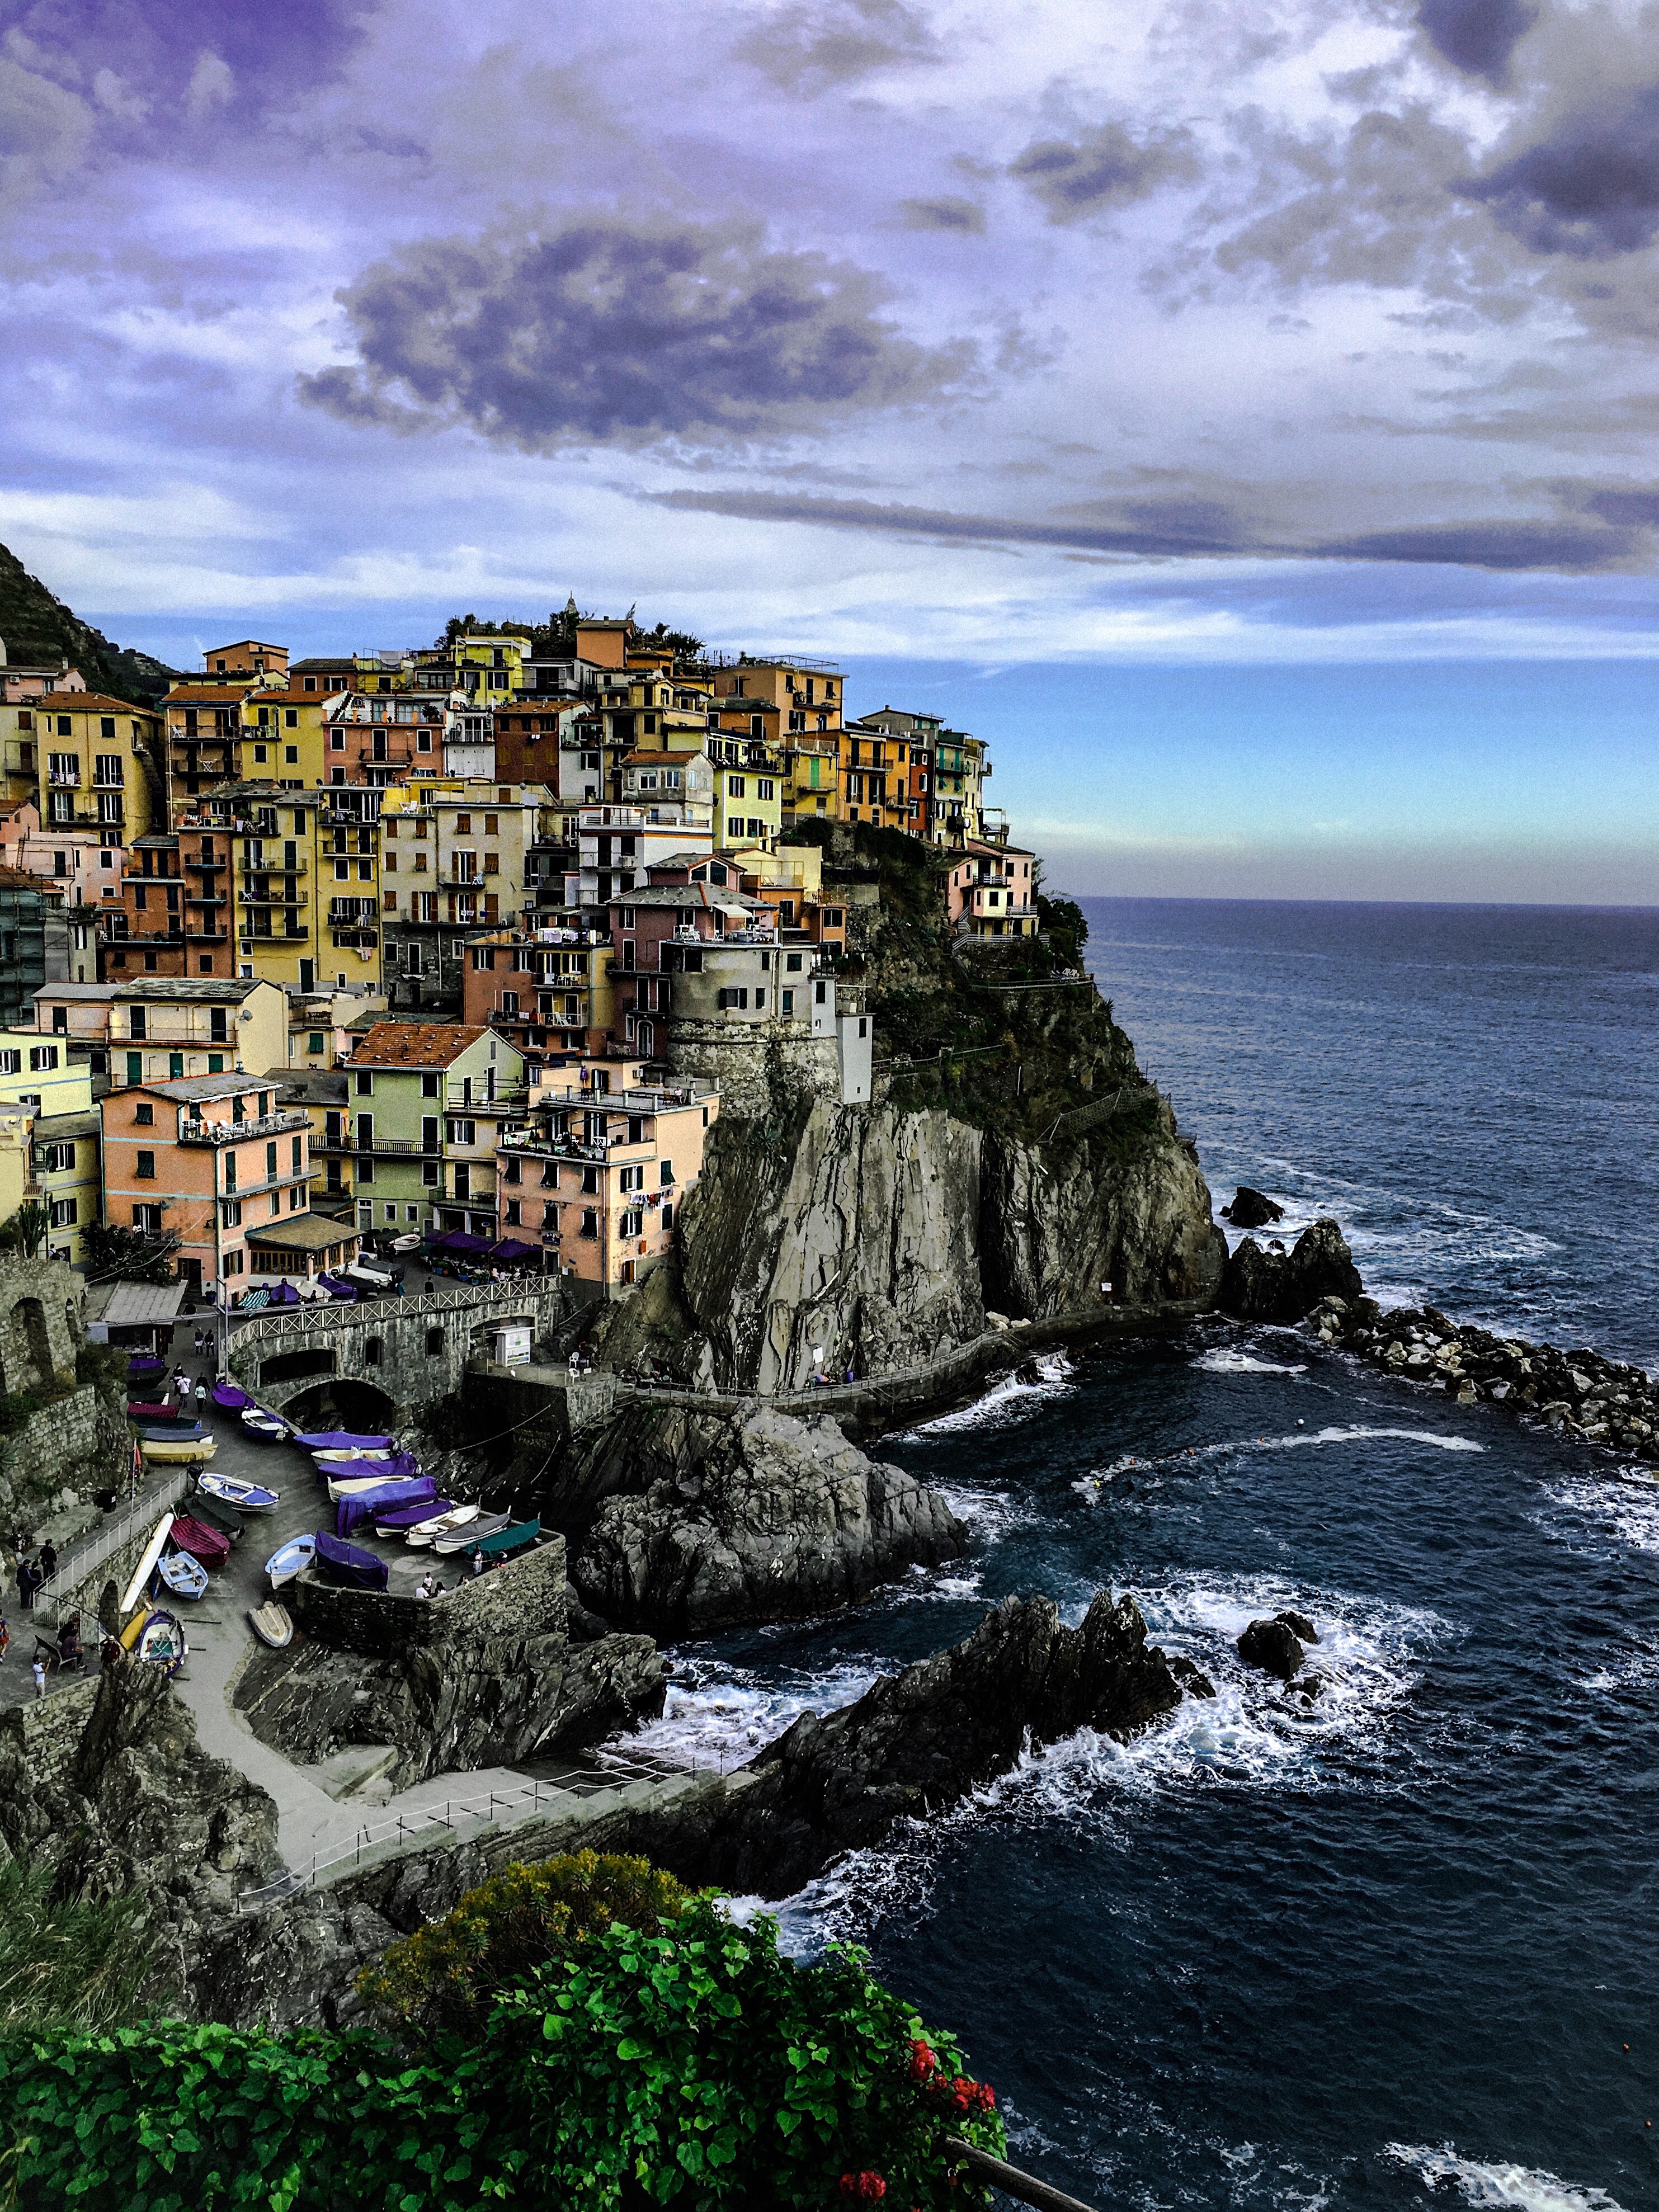
beach, landscape, sea, coast, water, rock, ocean, horizon, shore, wave, cliff, cove, tower, bay, terrain, body of water, cape